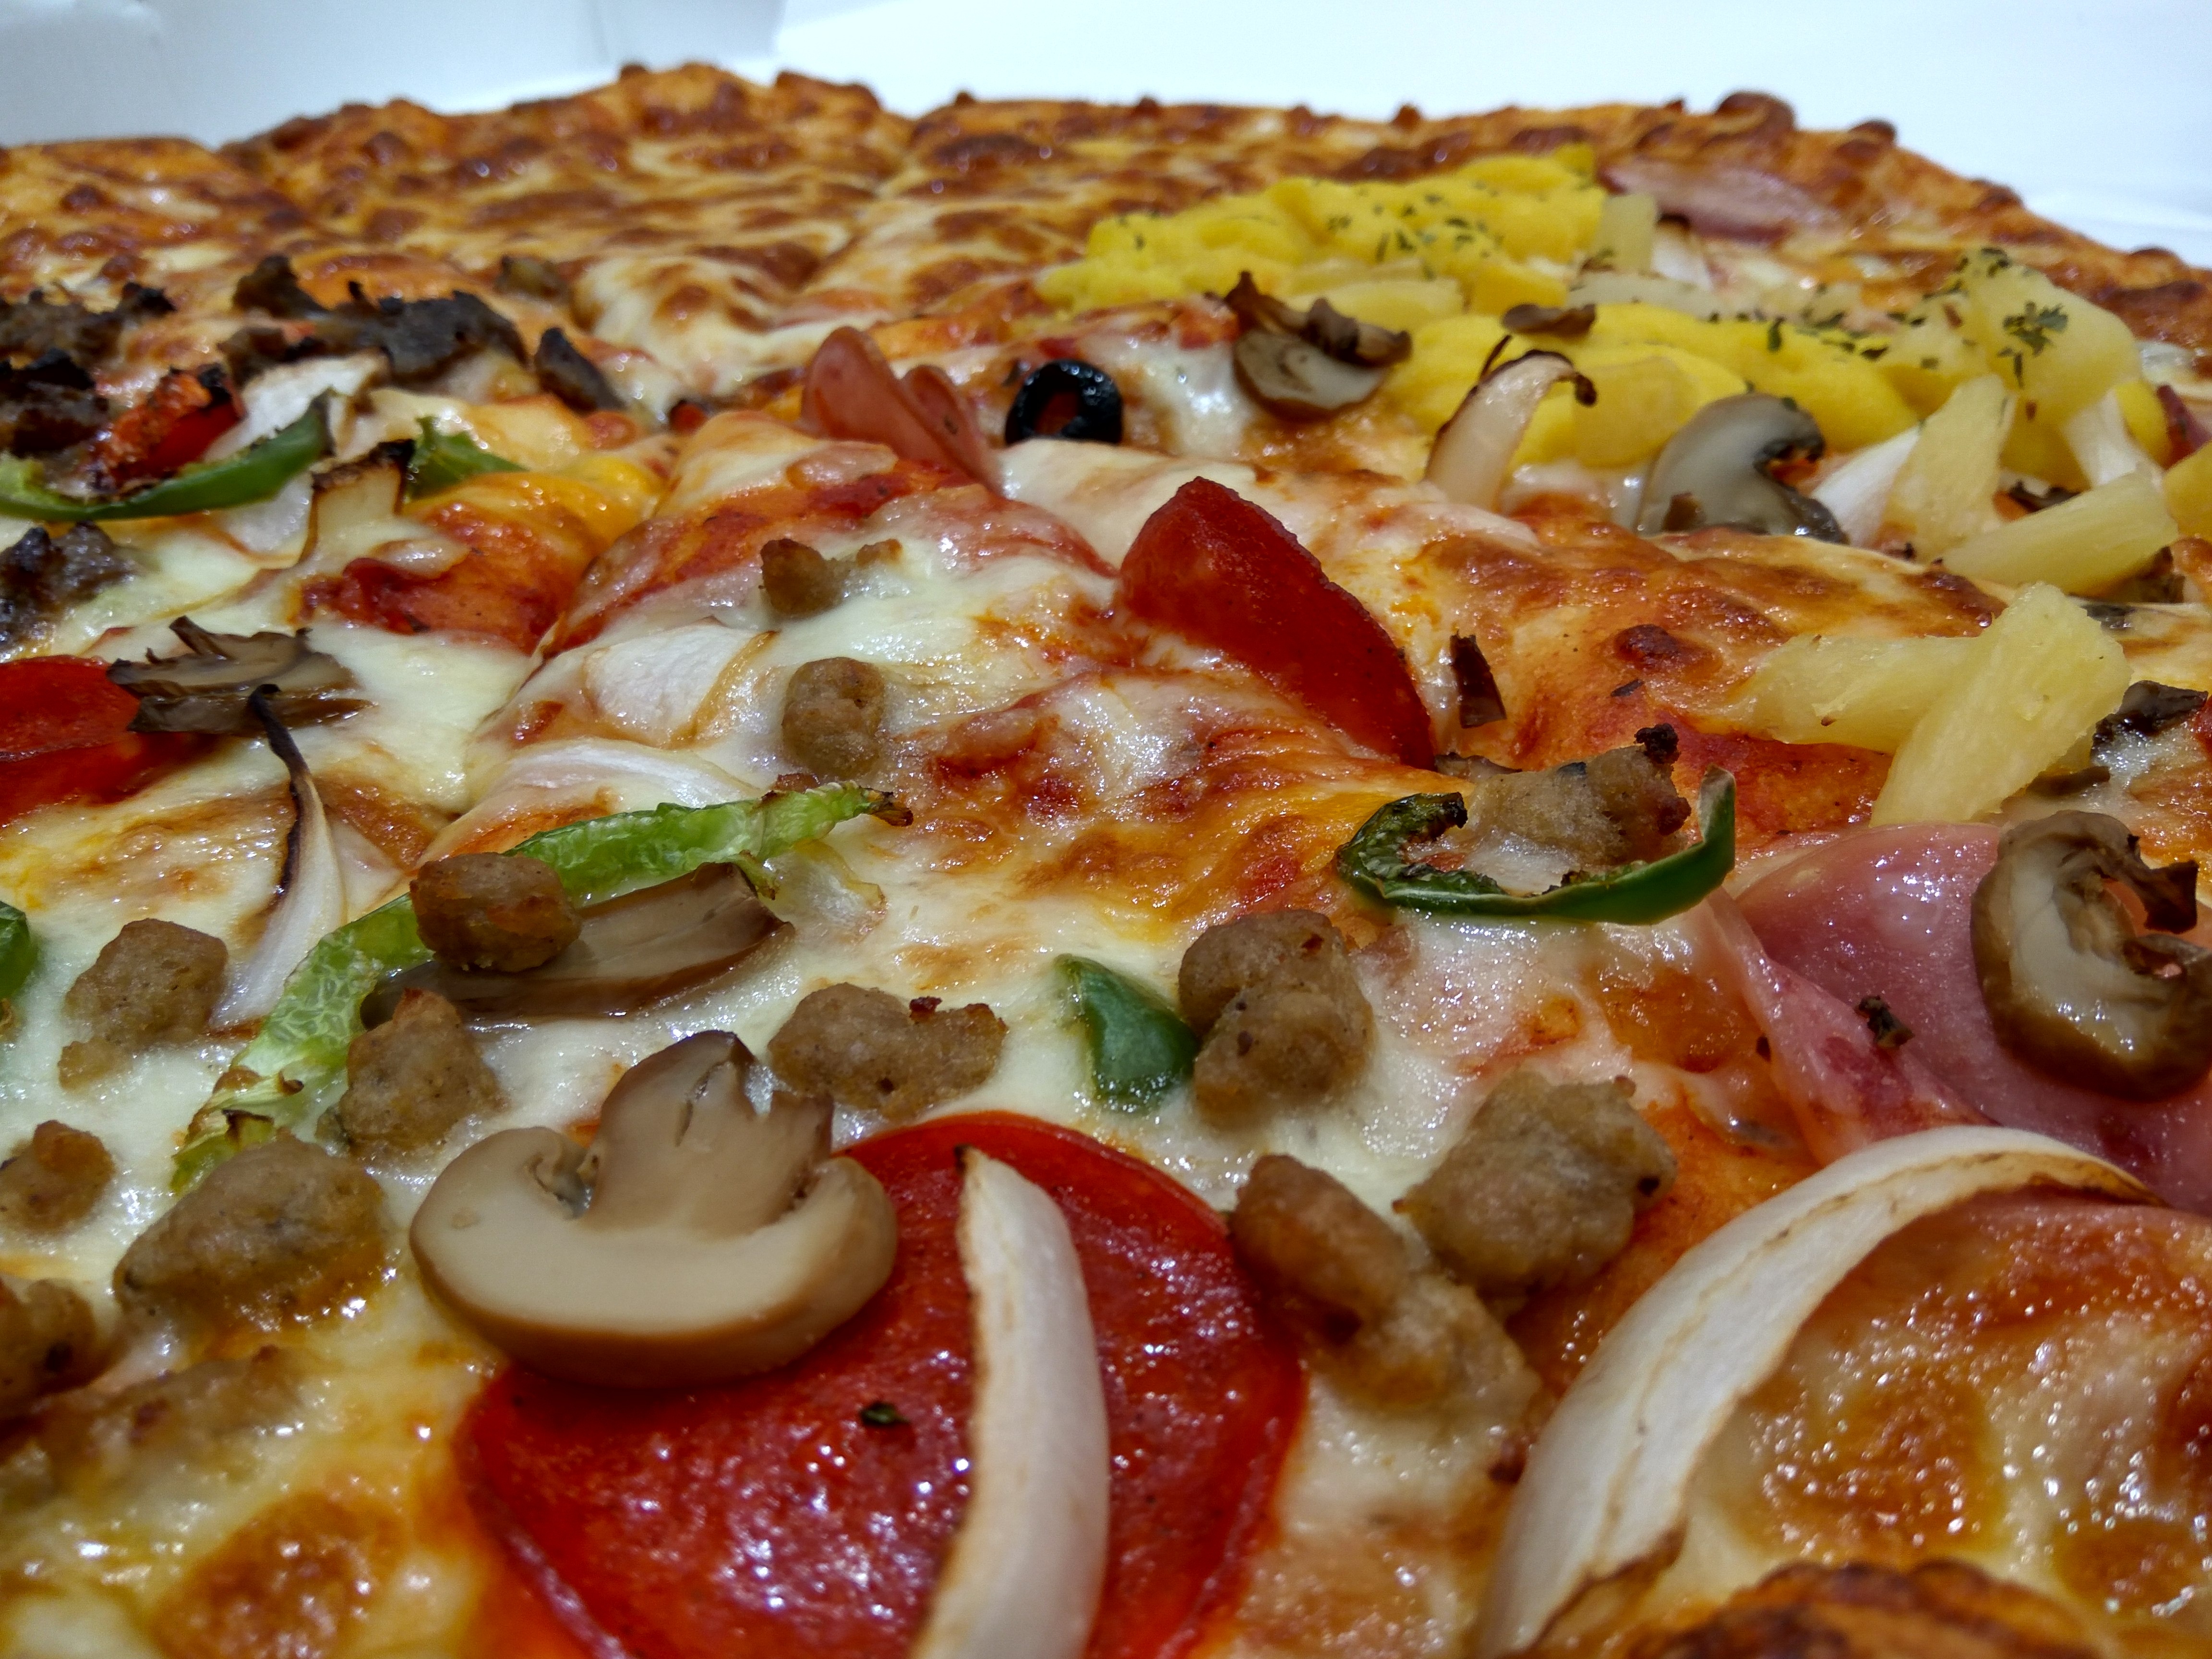
dish, meal, food, produce, breakfast, meat, cuisine, pizza, pepperoni, italian food, tarte flamb e, pizza cheese, european food, sicilian pizza, e mart pizza, large pizza